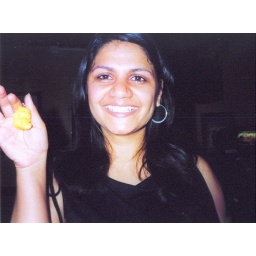
Random girl we danced with in the bar with Pikachu.